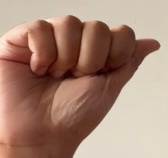
ASL sign: A